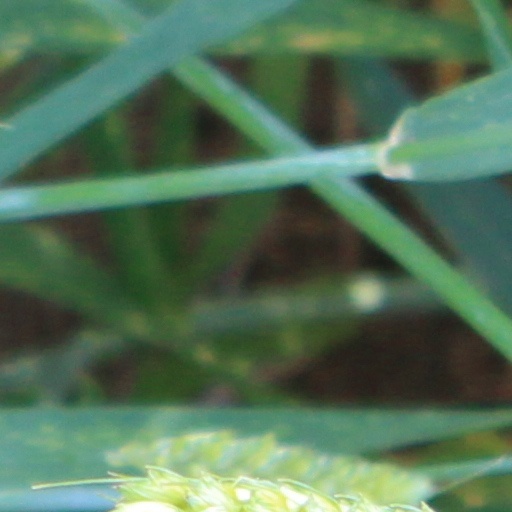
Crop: wheat